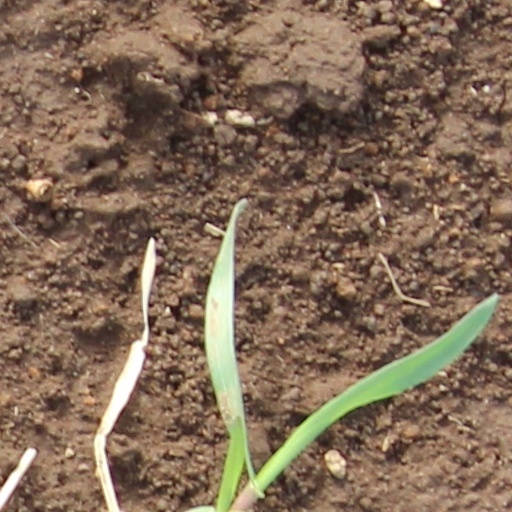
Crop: wheat